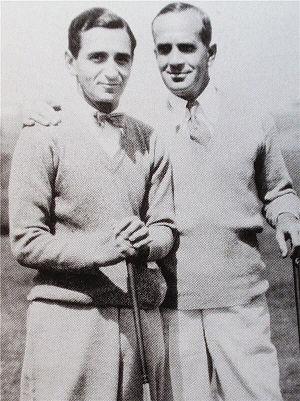
Irving Berlin, de son vrai nom Israel Isidore Beilin puis Baline, est un compositeur et parolier américain d'origine juive russe, né le 11 mai 1888 dans l'Empire russe, soit à Talatchyn près de Moguilev en Biélorussie d'aujourd'hui, soit à Tioumen dans l'actuelle Russie, et mort le 22 septembre 1989 à New York aux États-Unis, à l'âge de 101 ans.